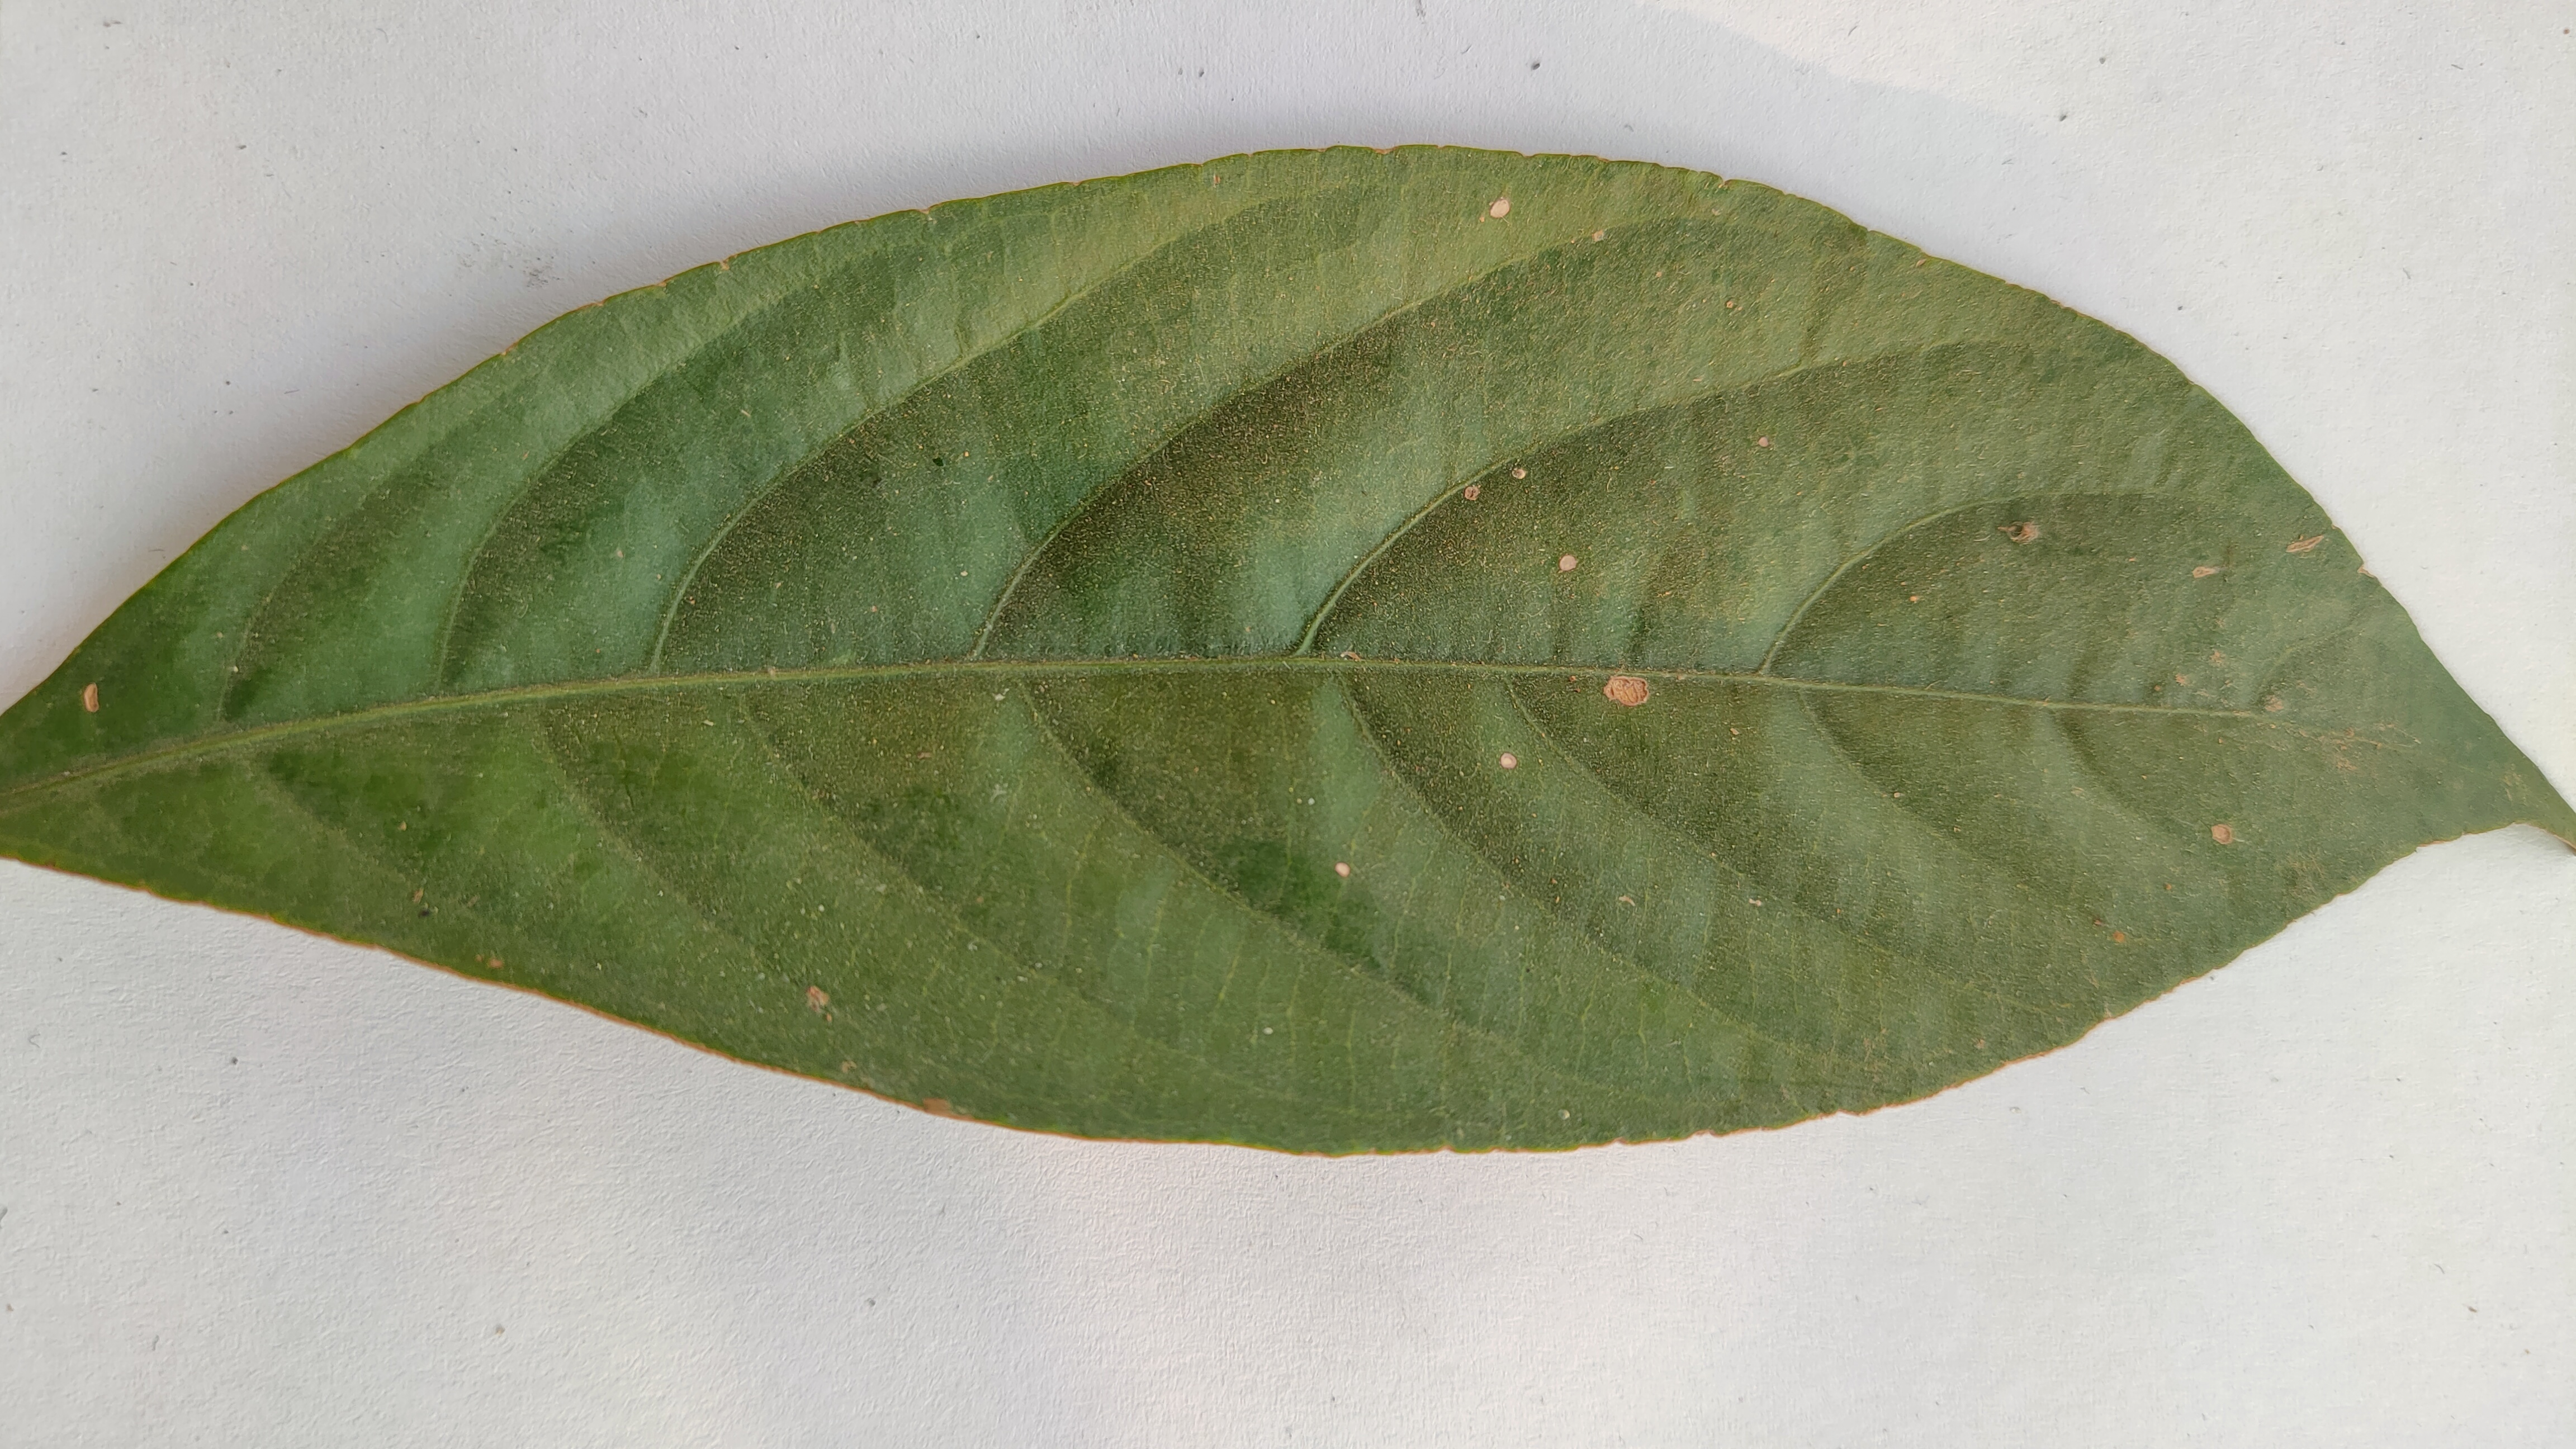
Leaf variety: Lotkon